Ambatolampy

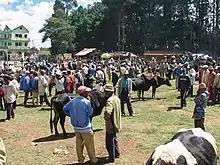
Zebu market in Ambatolampy

Ambatolampy is a city (commune urbaine) in the Vakinankaratra Region, situated in the Central Highlands of Madagascar. It had a population of about 28,500 in 2013.